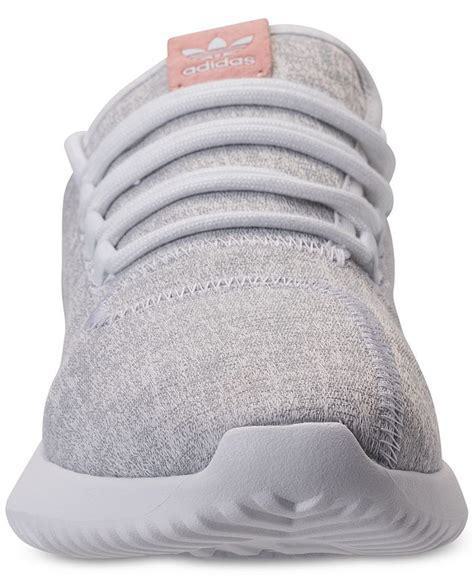
Brand: Adidas
Model: Tubular Shadow